Erin Osborne

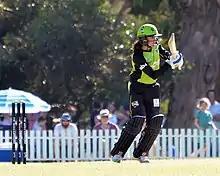
Osborne batting for Sydney Thunder during WBBL02

Osborne was part of the 2010 World Twenty20 winning team in the West Indies but played in only one of Australia's matches. She was omitted from both warm-up matches against New Zealand and Pakistan. Australia lost the first before winning the second.